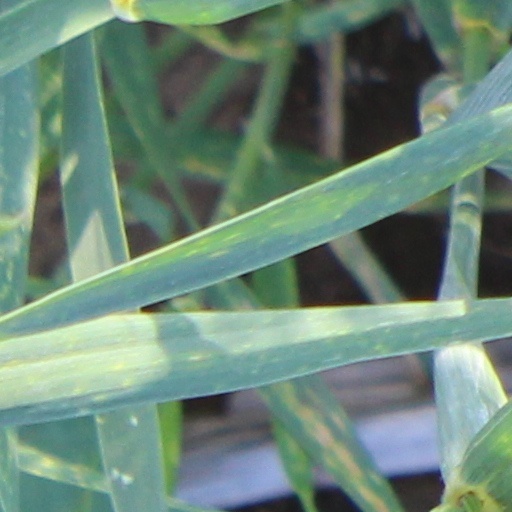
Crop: wheat